Owen Rutter

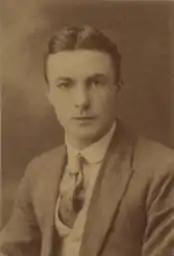
Owen Rutter

Edward Owen Rutter (7 November 1889 – 2 August 1944) was an English historian, novelist and travel writer.